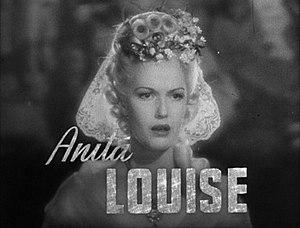
Marie-Antoinette est un film américain, réalisé en 1938 par W. S. Van Dyke.